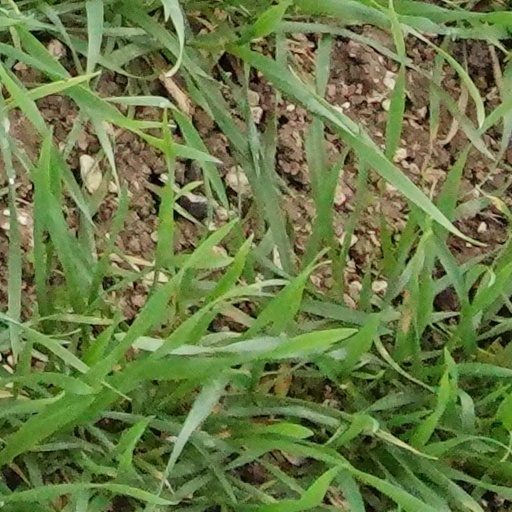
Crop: wheat